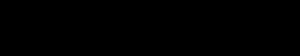
Le 2-cyanoacrylate de méthyle est un cyanoacrylate de formule brute C₅H₅NO₂. Ce monomère est une des formes de la colle dite « instantanée », plus connue sous le nom commercial de Super Glue. Les autres déclinaisons du cyanoacrylate sont le 2-cyanoacrylate d'éthyle, le 2-cyanoacrylate de butyle ou encore le 2-cyanoacrylate d'octyle, utilisé en médecine humaine et vétérinaire, ainsi que pour les premiers soins.